Lung Tsun Stone Bridge

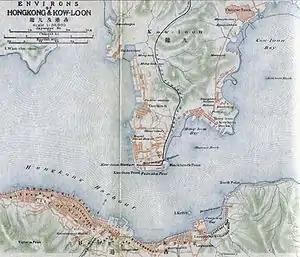
Map in 1915. The red area in the top right corner, labelled "Chinese Town", is Kowloon Walled City. The nearby protruding land is Lung Tsun Stone Bridge.

In middle of the nineteenth century, European merchants used Chinese junks to smuggle goods and opium to the mainland. The Viceroy of Liangguang ordered a checkpoint to be set up in the water channel between Hong Kong and Macau. Due to the replenishment need for the customs ships, the stone bridge was proposed to be built and named after a nearby river, known as the Lung Tsun River.